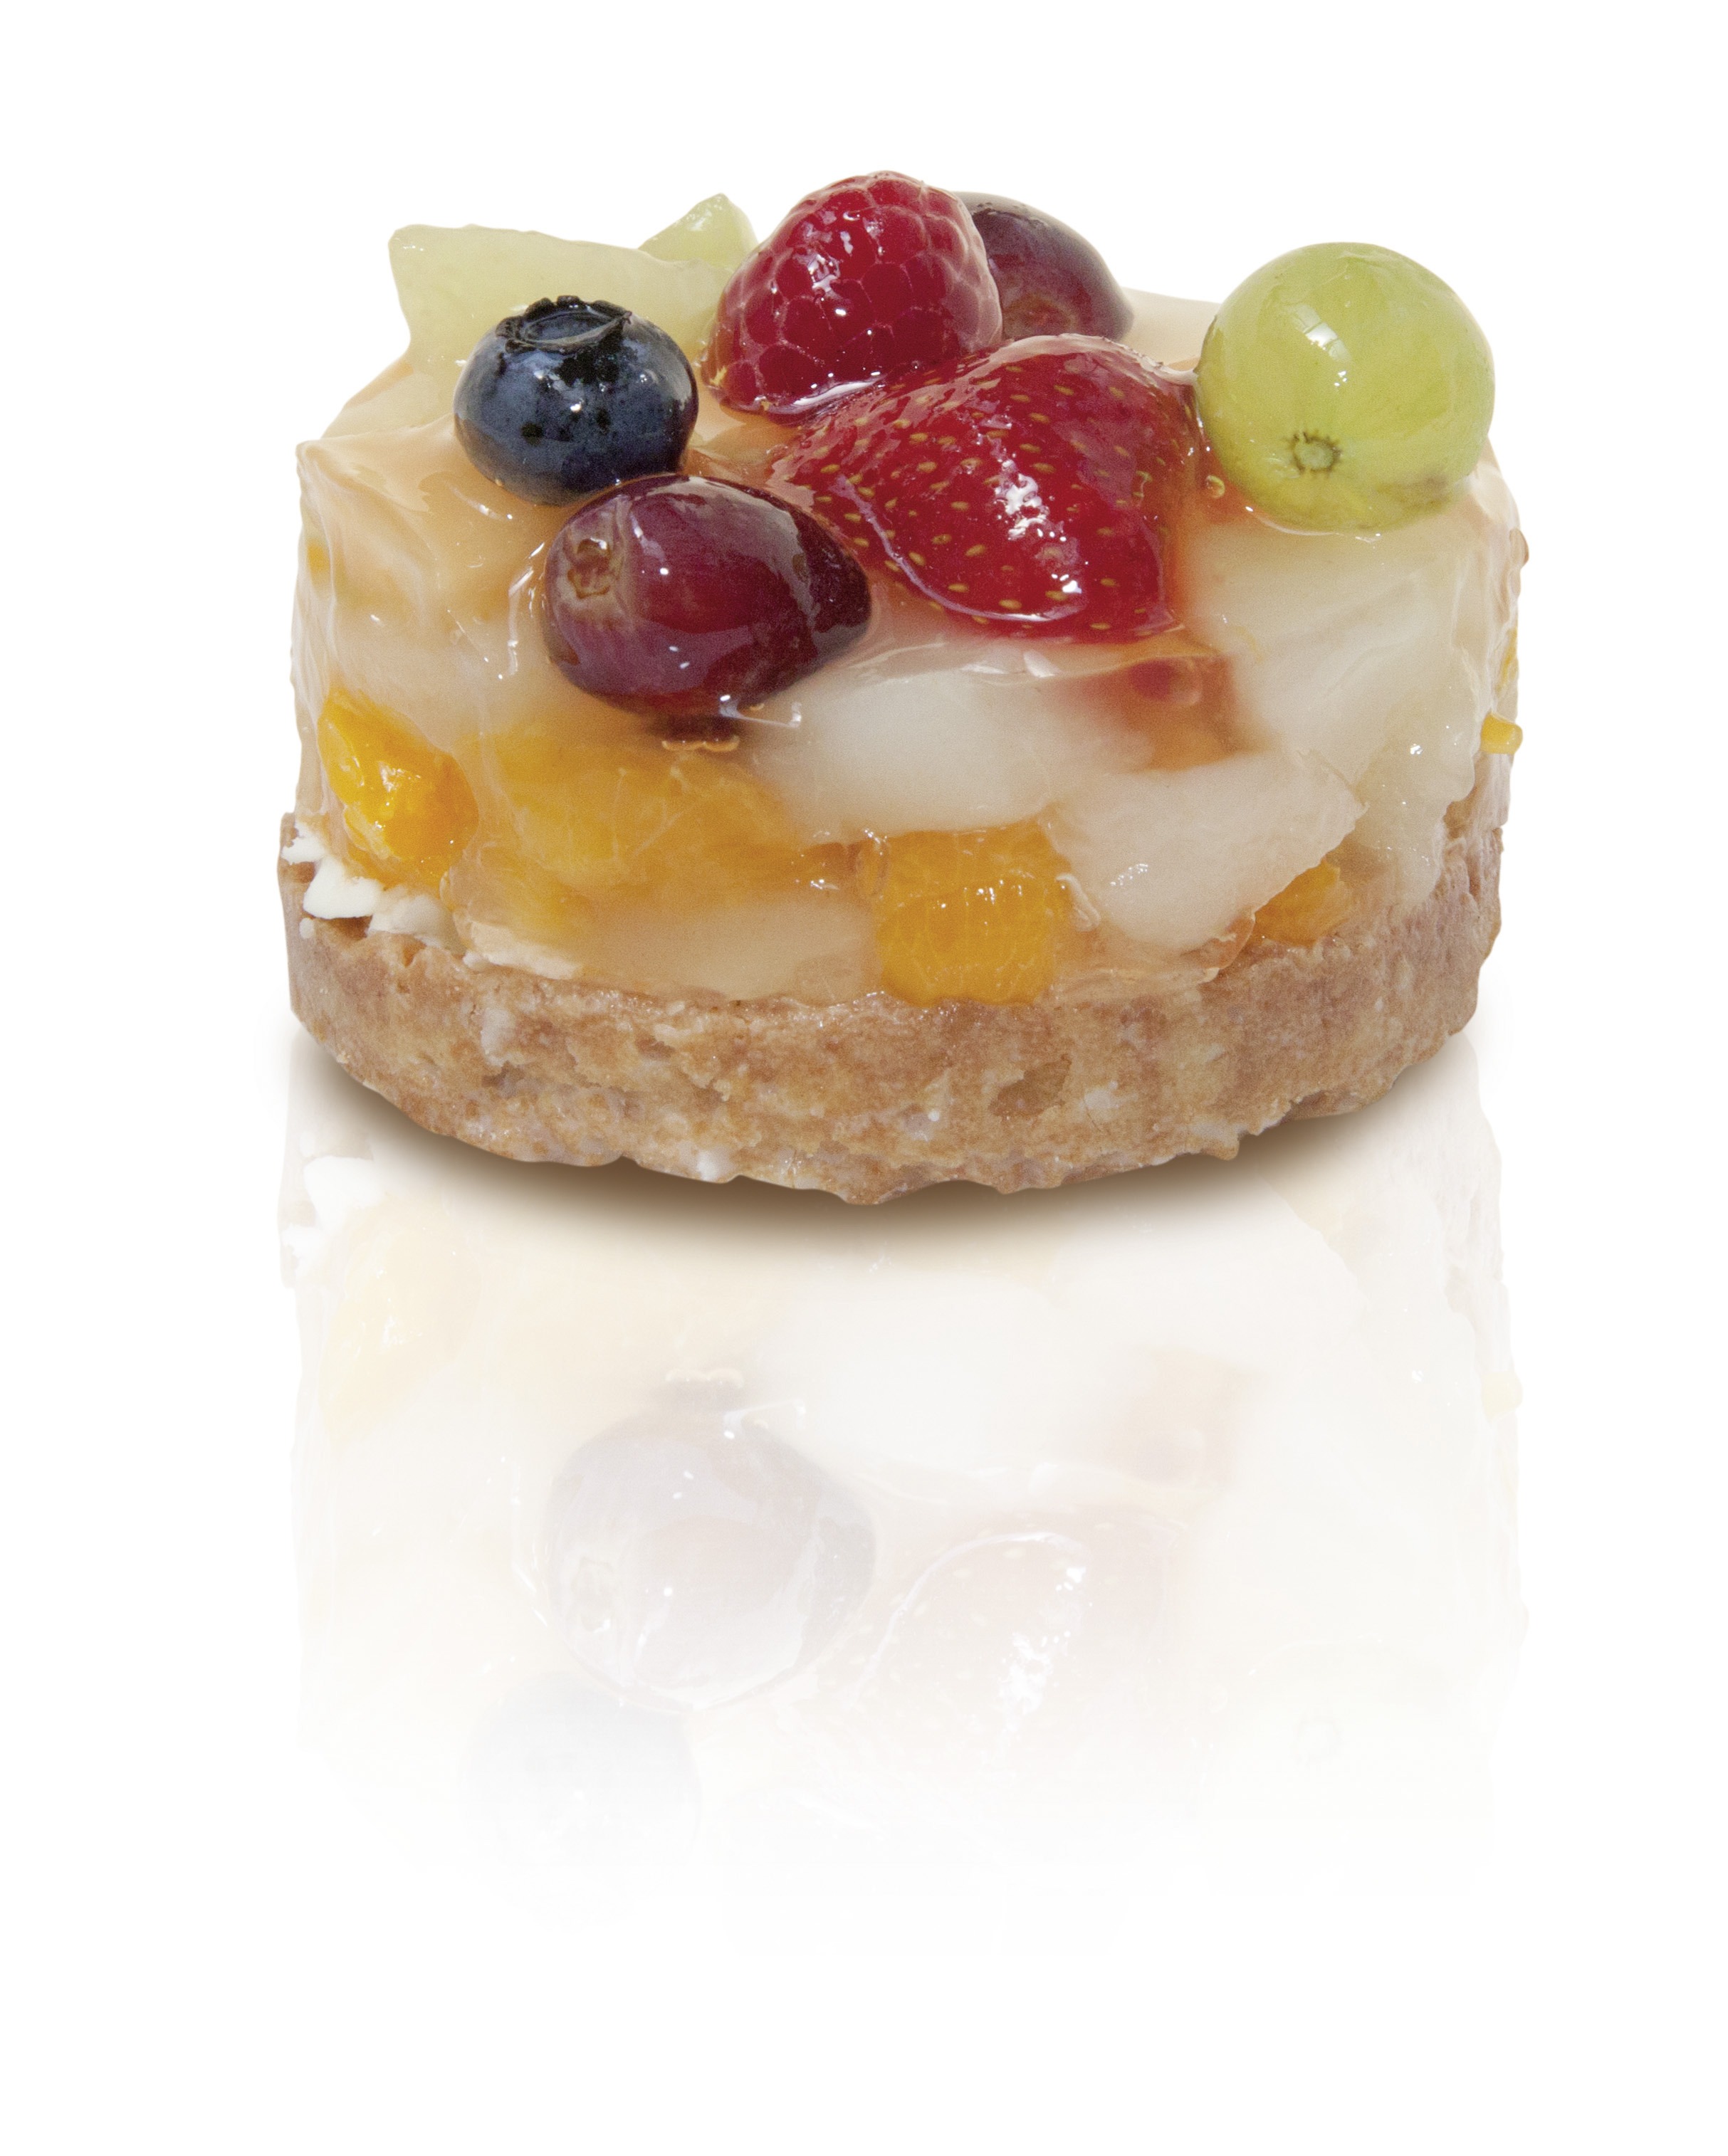
fruit, dish, food, produce, small, breakfast, dessert, cuisine, cake, bake, pastries, four, tart, cheesecake, cakes, flavor, flowering plant, classic pastry, petits fours frais, small oven